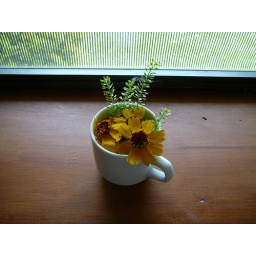
Different perspective on flowers in an espresso cup